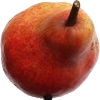
Label: red_pear